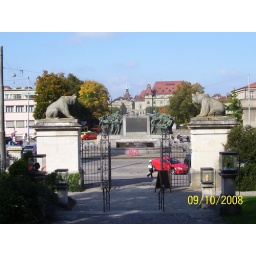
Taken from the steps of the science museum in Bern,note the odd pink bike bolted to the ground just in front of the memorial